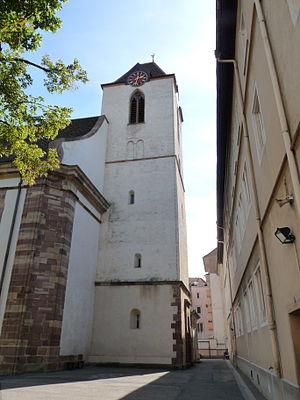
Clocher de l'église Sainte-Aurélie de Strasbourg. Horloge de Jean-Baptiste Schwilgué.
L’église Sainte-Aurélie de Strasbourg est située rue Martin Bucer dans le quartier de la Gare. C'est une église protestante luthérienne de la confession d'Augsbourg. Selon l'historiographie médiévale, il s'agirait de l'un des plus anciens sanctuaires de la ville. En 1524 Martin Bucer fit ses débuts comme prédicateur dans cette église acquise à la Réforme l'année précédente. Même s'il y subsiste quelques éléments d'architecture romane et gothique, Sainte-Aurélie est surtout remarquée pour son agencement intérieur baroque blanc et or – autel et chaire du XVIIᵉ siècle, orgue conçu par André Silbermann en 1713 – et la nef imposante de la nouvelle église, entièrement reconstruite au XVIIIᵉ siècle. Ces atouts ont valu à l'église Sainte-Aurélie d'être classée par les Monuments historiques le 5 mai 1988.